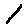
Label: 1